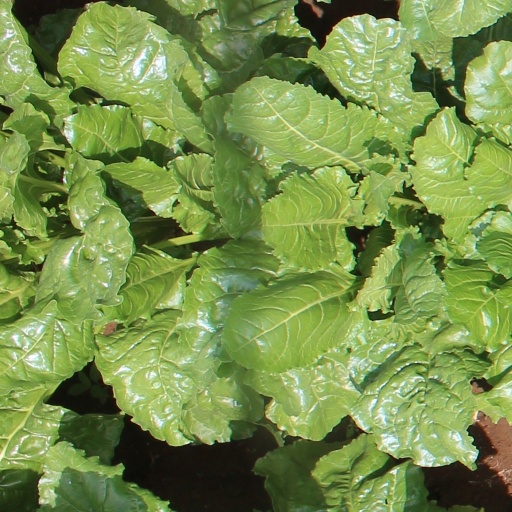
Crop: sugar beet